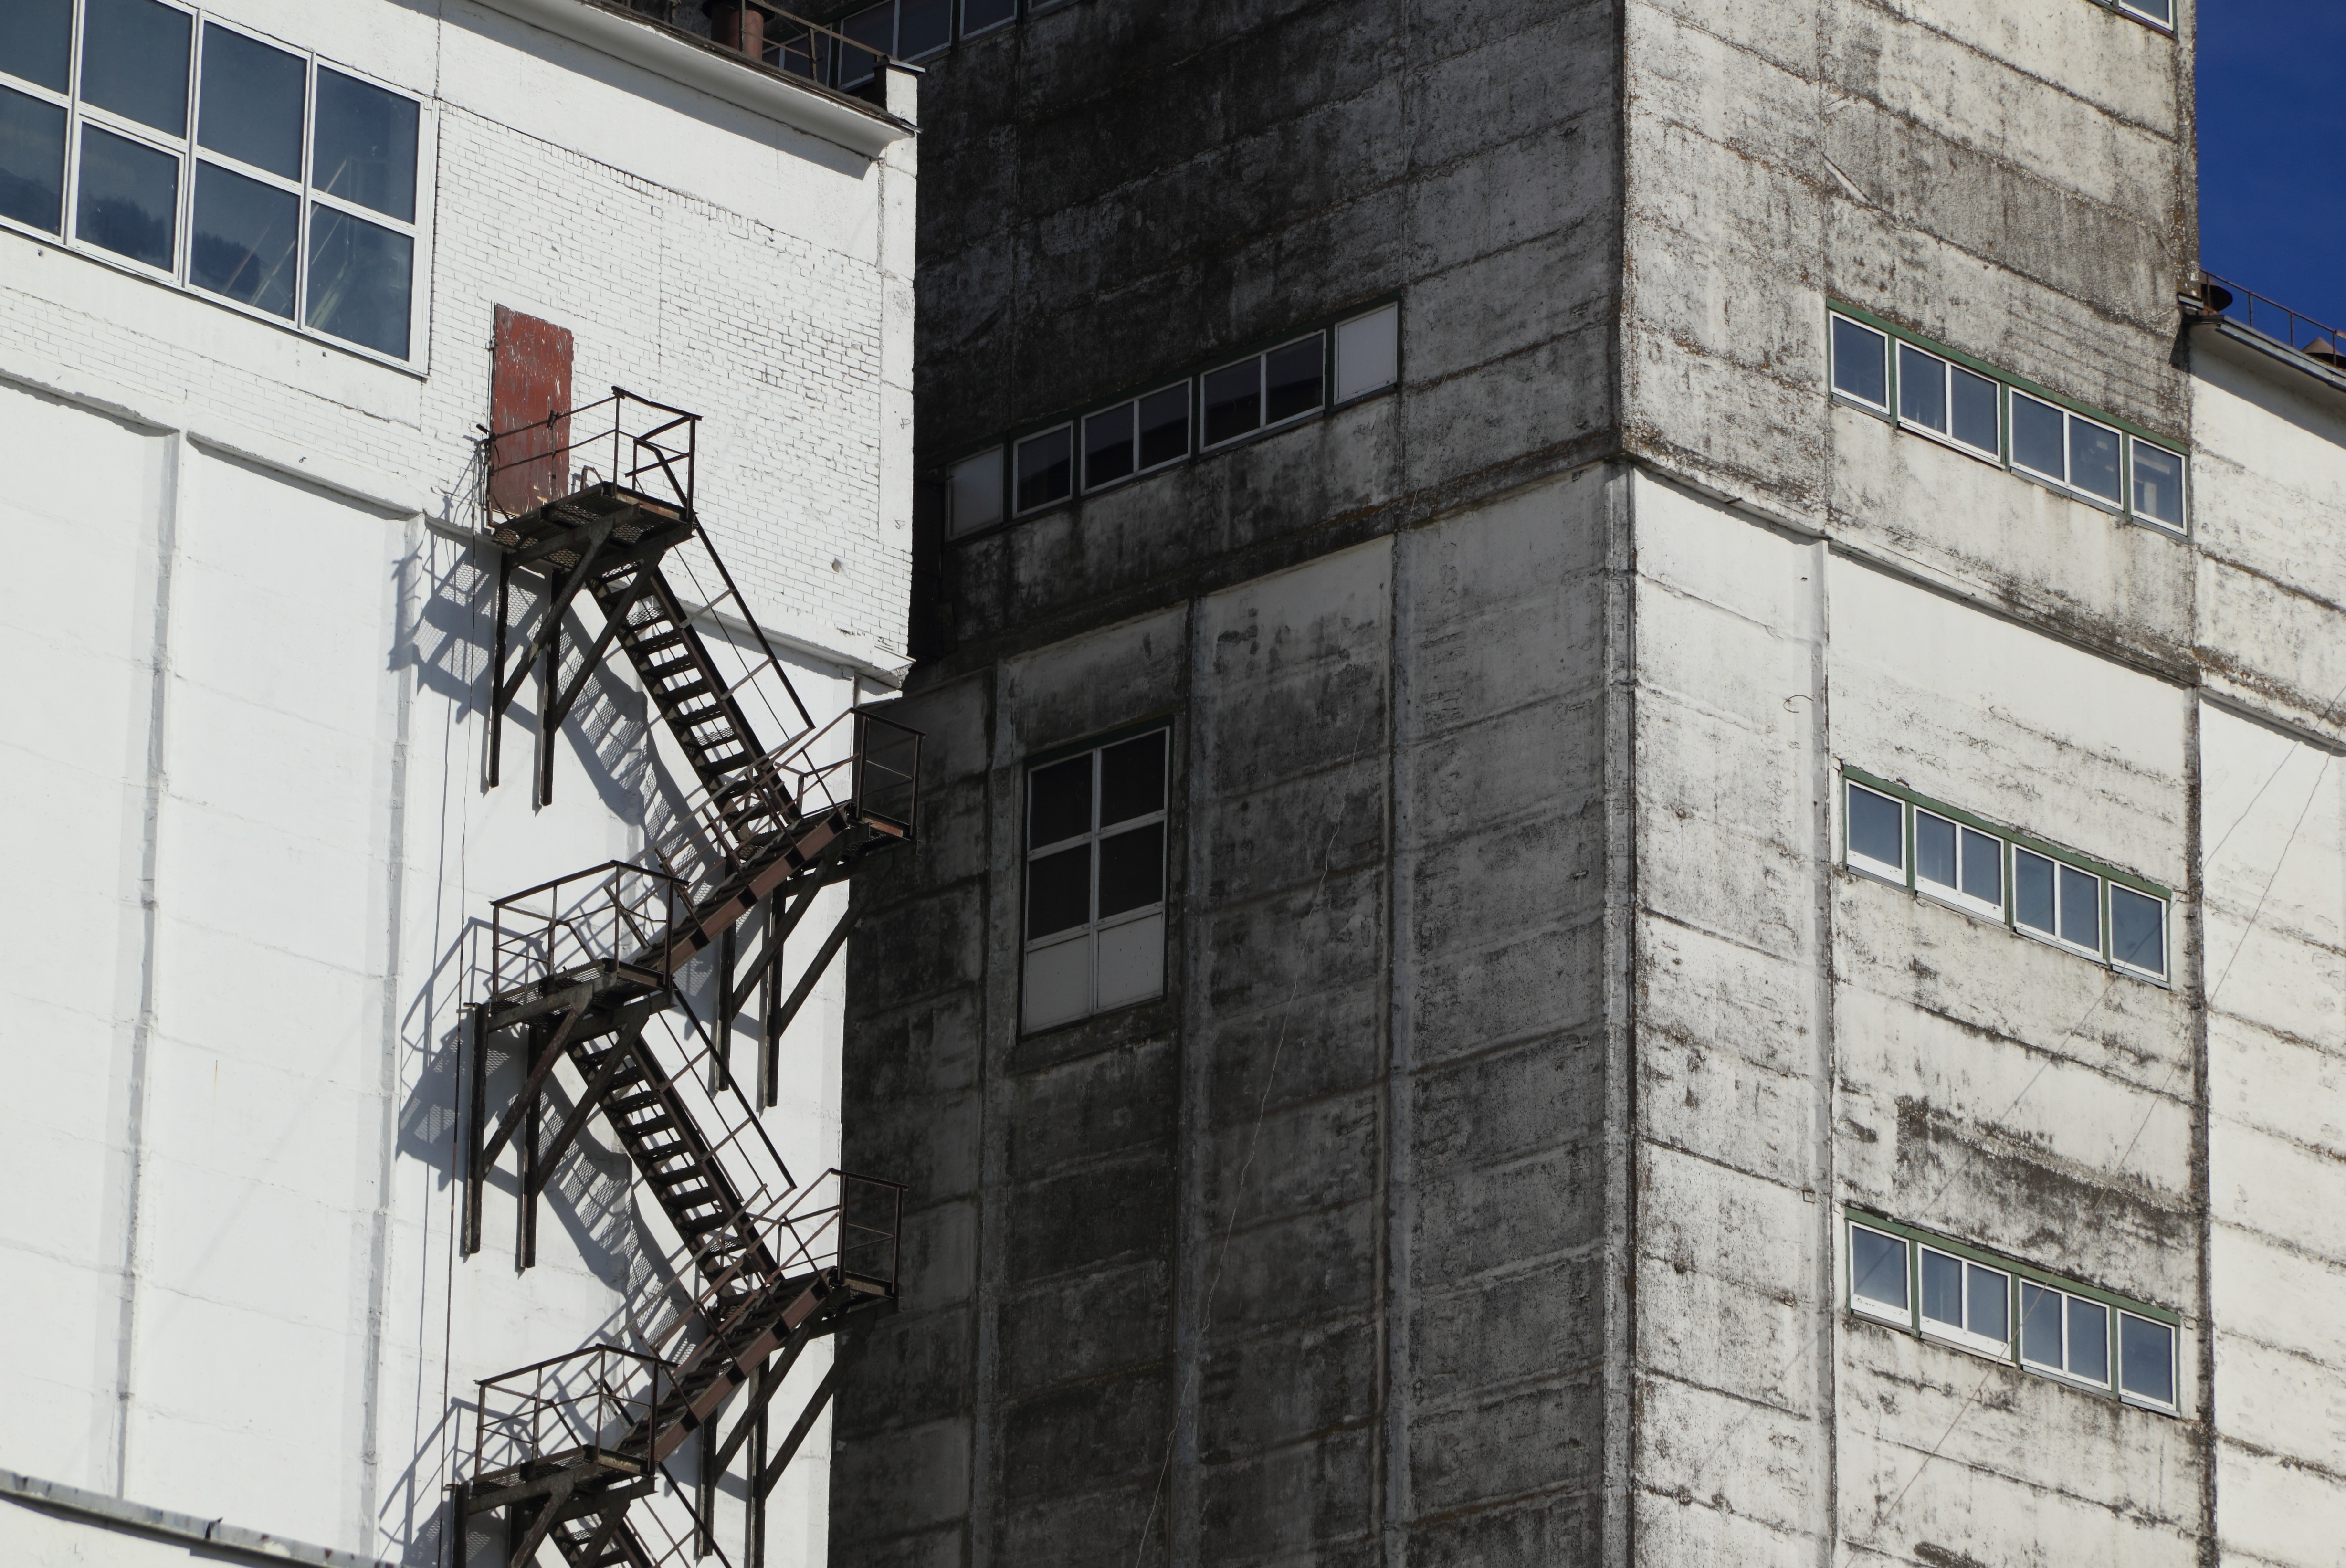
architecture, structure, street, building, skyscraper, wall, advertising, downtown, facade, industrial, factory, industry, tower block, art, production, manufacture, lithuania, urban area